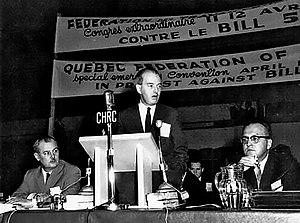
Roger Provost, président de la FTQ, Guy-Merrill Désaulniers, conseiller juridique, Louis Laberge, vice-président de la FTQ, lors du Congrès extraordinaire de la FTQ contre le projet de Code du travail, en avril 1964.
La Fédération des travailleurs et travailleuses du Québec est une centrale syndicale du Québec qui regroupe des sections locales de syndicats nationaux et internationaux établies au Québec. Avec près de 600 000 membres, c'est le plus important regroupement syndical au Québec. Autonome, la FTQ exerce dans sa juridiction les droits et prérogatives du Congrès du travail du Canada avec lequel elle est affiliée.
Fernand Daoust est un homme politique et syndicaliste québécois.